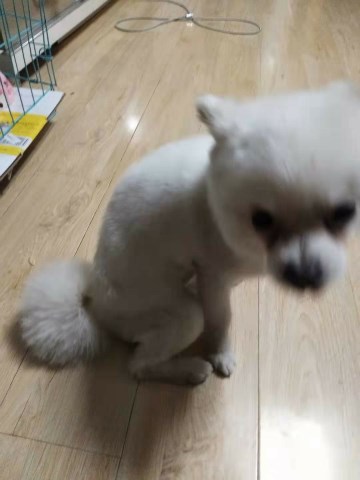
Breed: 1936-n000005-Pomeranian